South African Class 16DA 4-6-2 1928

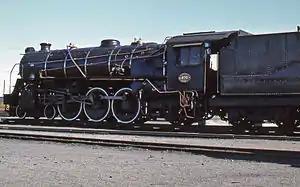
Hohenzollern-built no. 870, 4 April 1979

In 1928, the South African Railways placed six Class 16DA steam locomotives with a 4-6-2 Pacific type wheel arrangement in passenger train service. Eight more entered service in 1929.